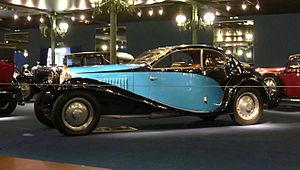
La Cité de l'automobile - Musée national - Collection Schlumpf de Mulhouse, en Alsace, abrite la plus importante collection de voitures du monde - plus de 500 véhicules - dont la célèbre collection Schlumpf des frères Schlumpf. Le musée, qui est hébergé dans une ancienne usine de filature textile des frères Schlumpf datant de 1880, classée aux monuments historiques, s'étend sur plus de 20 000 m².
La Bugatti Type 46 est un modèle d'automobile du constructeur français Bugatti, conçues par Ettore Bugatti et Jean Bugatti.